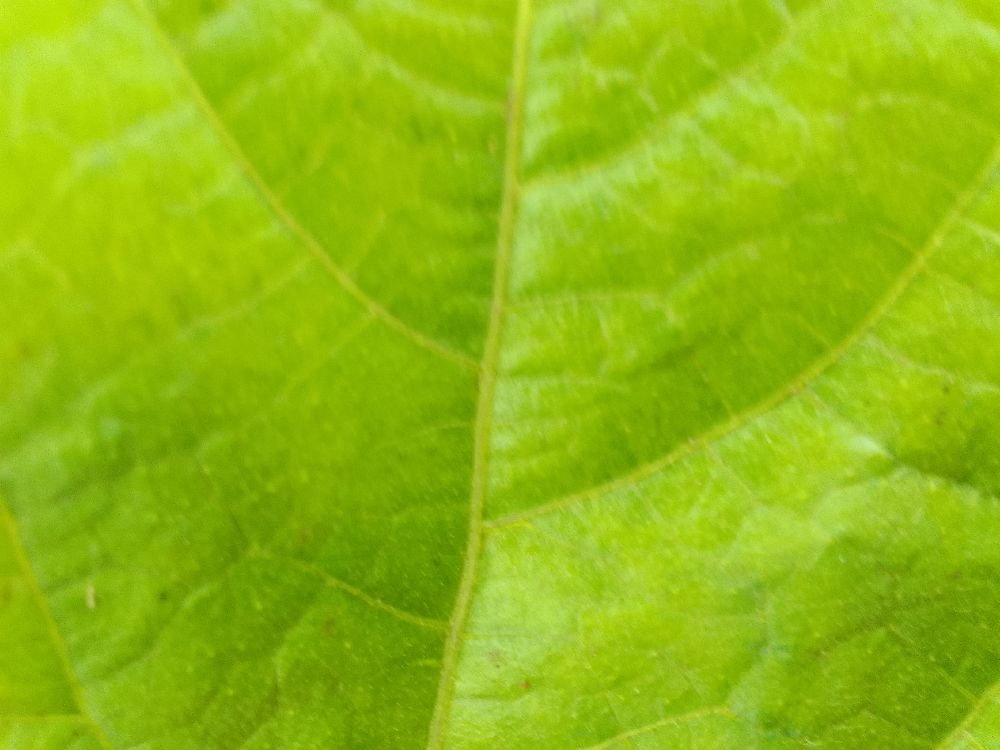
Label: healthy